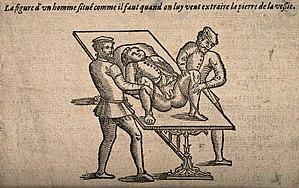
La lithotomie est un terme médical décrivant une ancienne intervention chirurgicale où l'on coupait ou broyait la pierre dans la vessie au moyen du lithotome. Du point de vue moderne, c'est une lithotritie.